Lili Boulanger

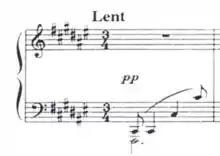
A demonstration of the ostinato in "Les sirènes"

"Les sirènes", for solo soprano and three-part choir, sets a text by Charles Grandmougin. Composed in 1911, it was premièred at one of her mother's exclusive musical gatherings. Auguste Mangeot, a critic from the Paris music journal "Le Monde Musicale", reported that it was so well-received that it was encored. A practice piece for the "Prix de Rome", "Les sirènes" exhibits the firm grounding in academic technique taught at the Conservatoire de Paris.